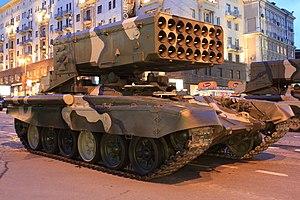
Le lance-roquettes multiple ou LRM également nommé lance-fusées multiple, est un système d'arme monté sur un châssis de char ou de camion, voire de navires, constitué d'une batterie de lance-roquettes. Celles-ci, contrairement aux armes antichars à tir tendu, ont un vol balistique et sont intégrées dans l'artillerie.
Le TOS-1, appelé aussi Buratino, est un lance-roquettes multiple à 24 tubes de 220 mm. Il est basé sur un châssis de char T-72, et a été utilisé pour la première fois en Afghanistan en 1988–1989. Il a été présenté au public pour la première fois à Omsk en 1999.